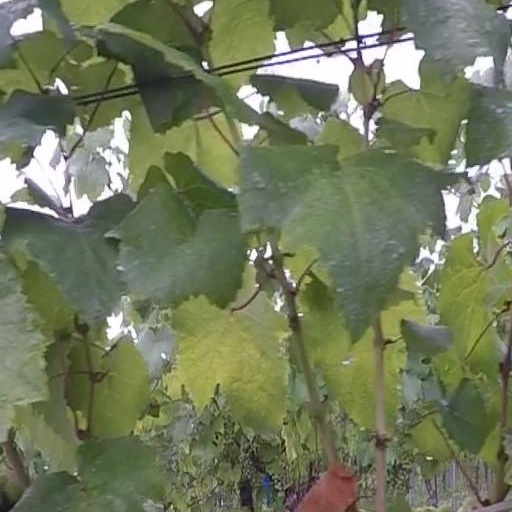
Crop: grape